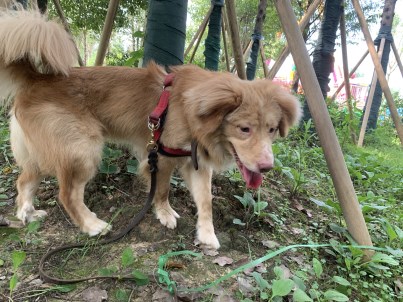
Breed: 5355-n000126-golden_retriever